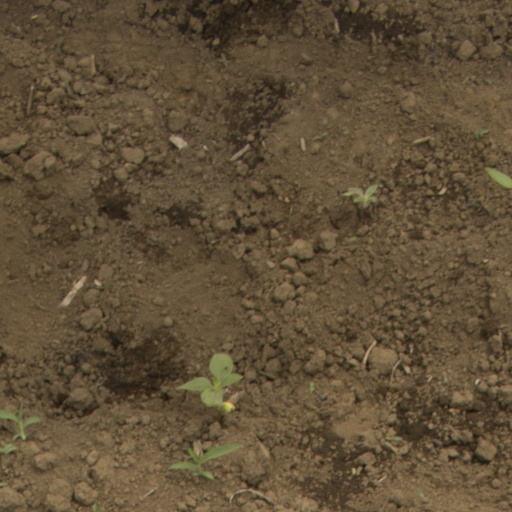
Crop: Jerusalem artichoke